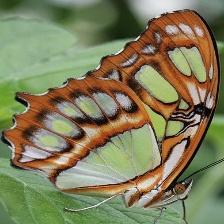
Species: MALACHITE